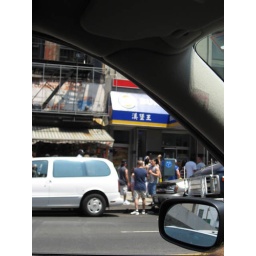
waiting at a stoplight on canal street in NYC